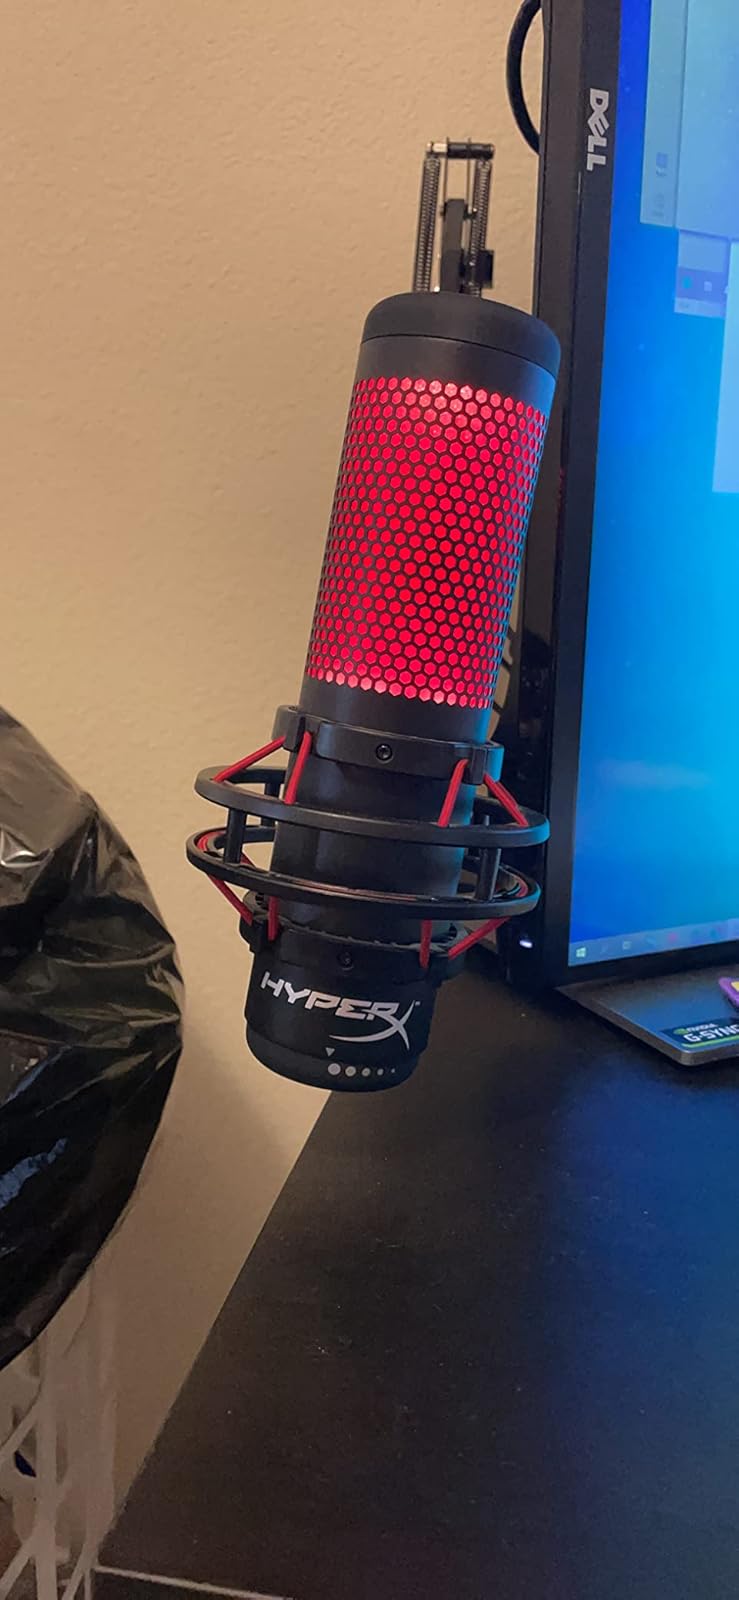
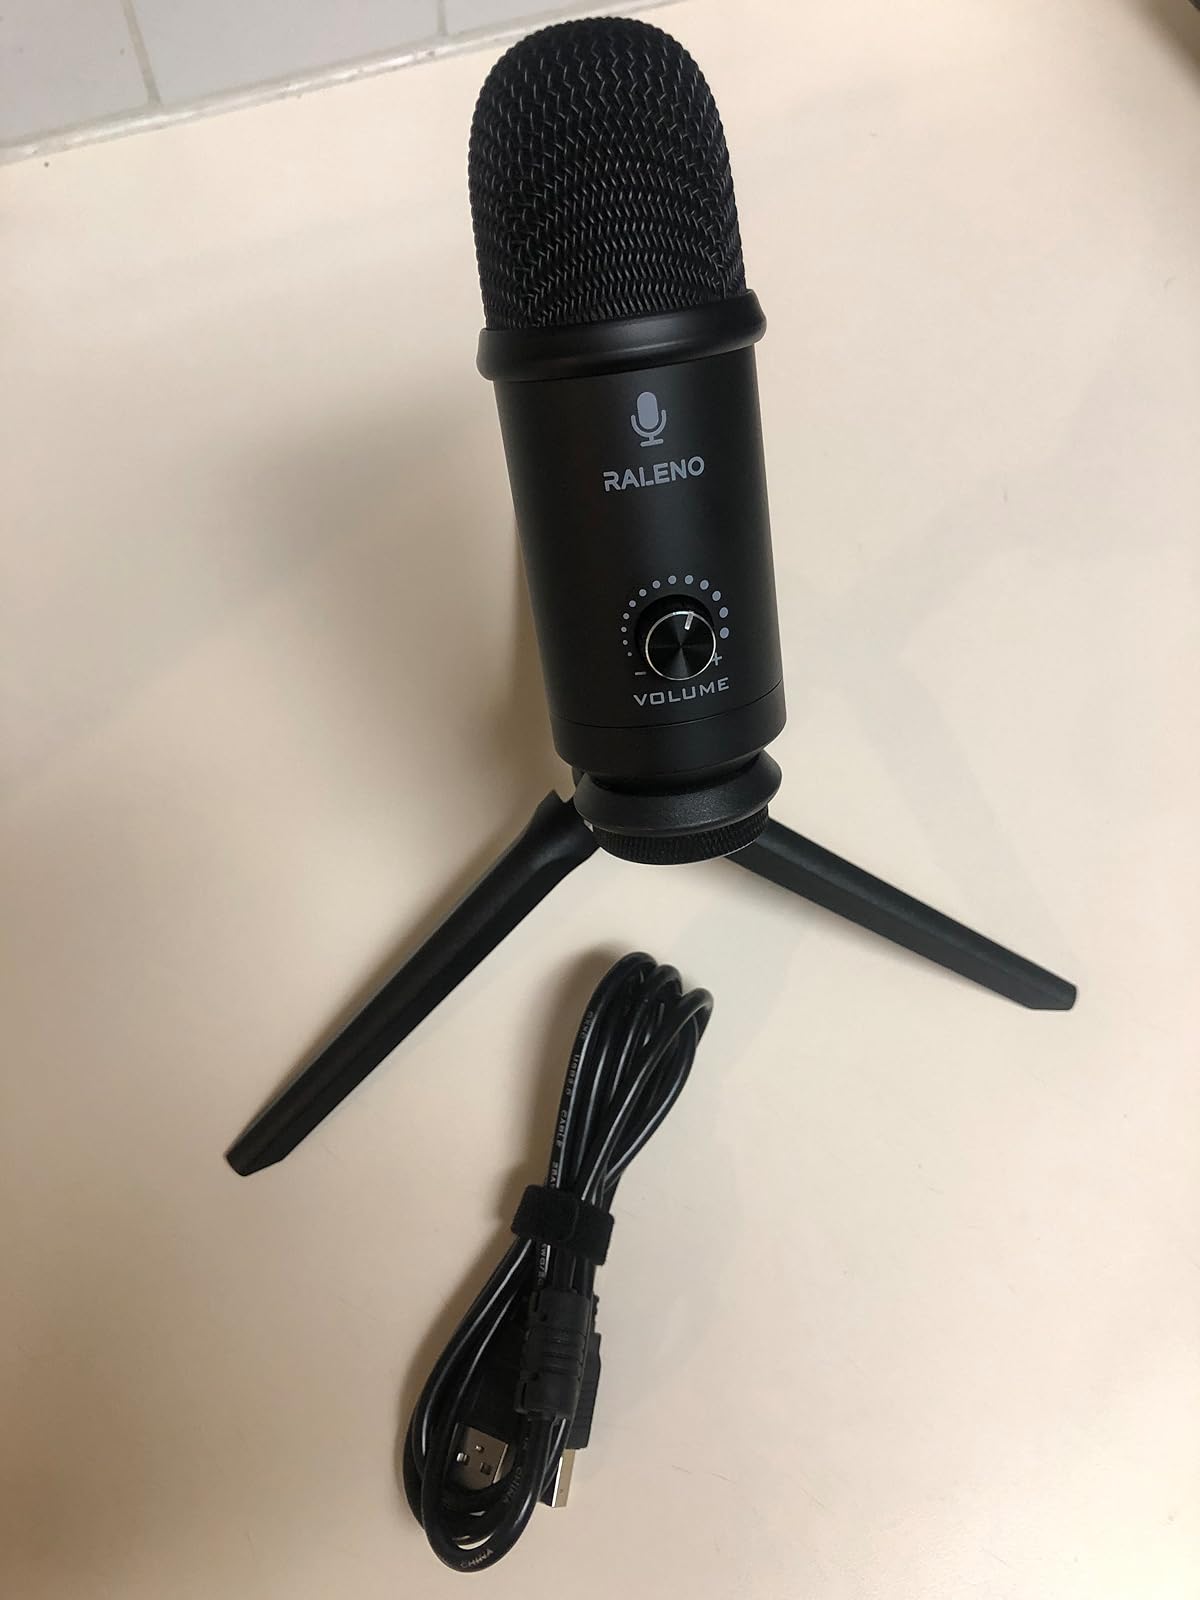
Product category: microphone
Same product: no